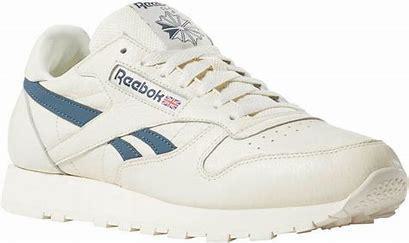
Brand: Reebok
Model: Classic Leather Mu